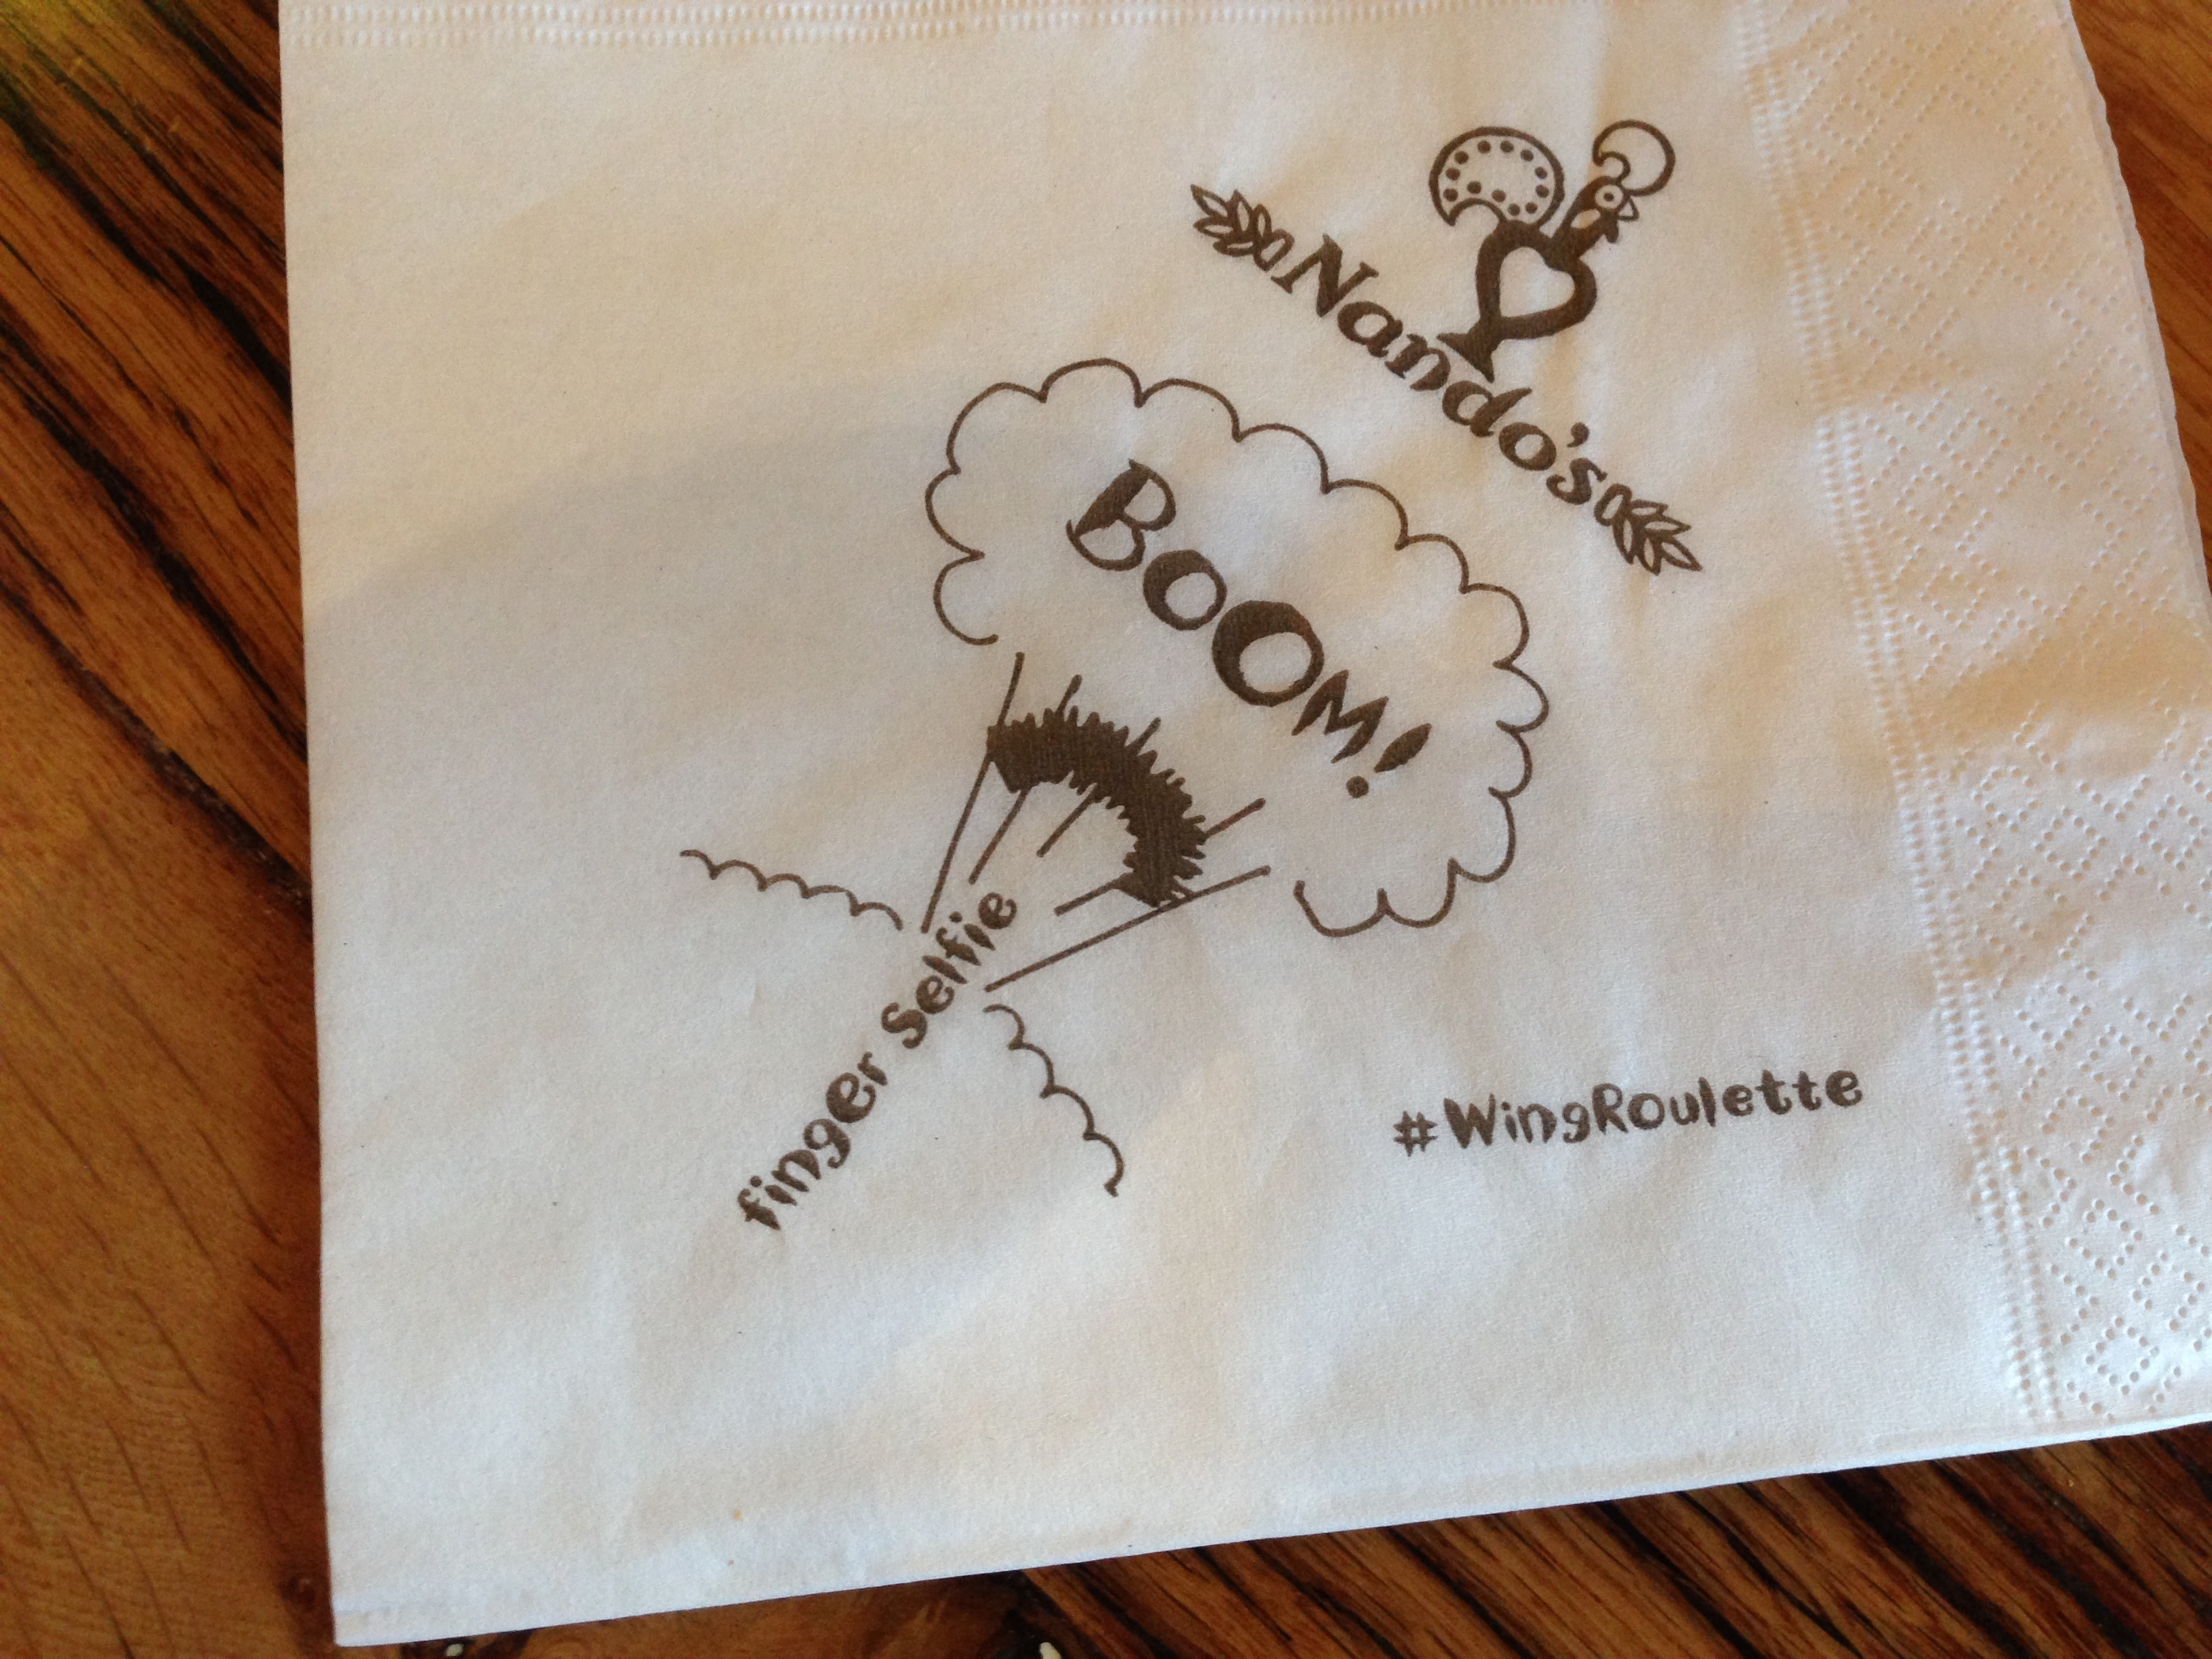
writing, material, art, sketch, drawing, calligraphy